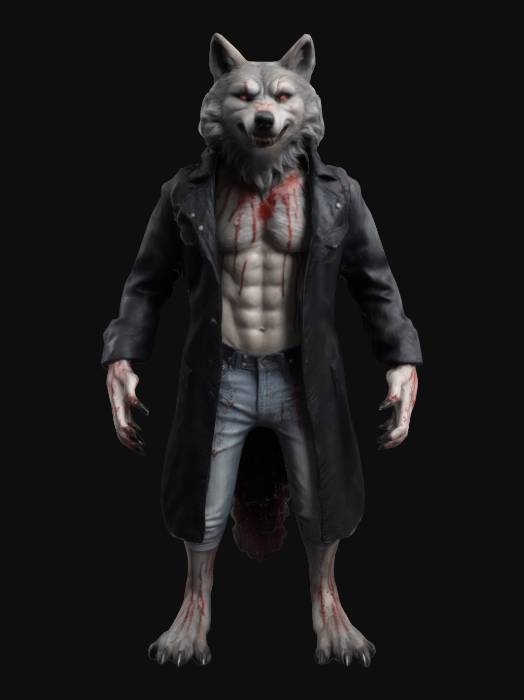
미적 점수 (1~10점): 7